Answer in natural language. Considering the relative positions, is brown wooden chair with seagreen cushion (highlighted by a green box) above or below white color dining table? Choose between the following options: below or above
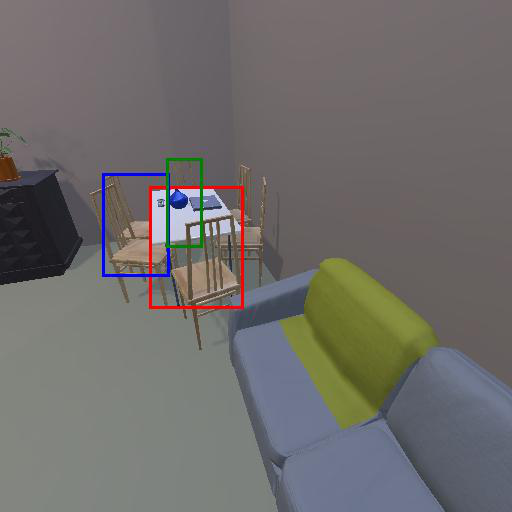
<answer>above</answer>